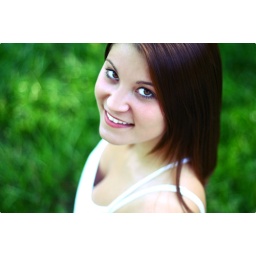
with a pretty brown eyed girl in it :)